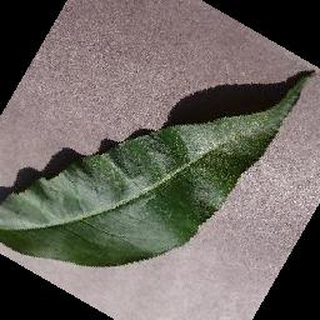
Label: healthy_peach